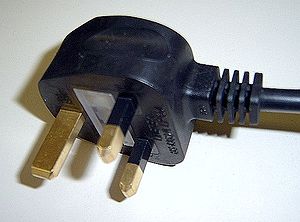
230 volt-stik / Galleri
230 volt-stikket, tidligere 220 volt, bruges til at trække strøm fra en stikkontakt i væggen eller en stikdåse gennem en ledning til et apparat.